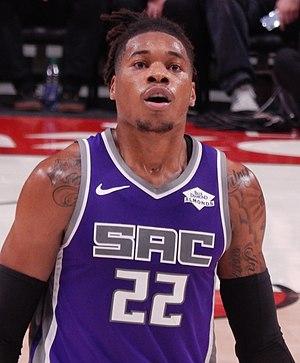
Richaun Holmes, né le 19 octobre 1993 au Lockport, Illinois, est un joueur américain de basket-ball. Il évolue au poste de pivot.